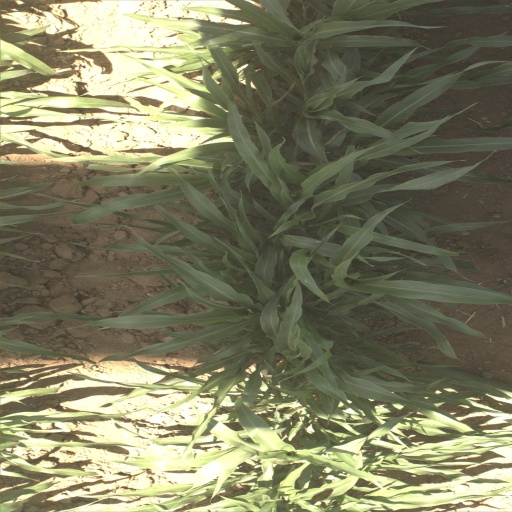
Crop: sorghum